Speedy Graphito

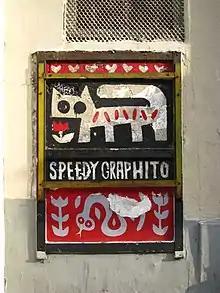
Street art by Speedy Graphito in Paris, 2010

Speedy Graphito uses stencils or brushes to execute his graffiti. He incorporates schematic and dynamic characters approaching those of Javier Mariscal or Keith Haring. Speedy's other influences include 1950's United States, cartoons, Manga and images in Maya culture. He is also influenced by the iconography of Disney characters and video games,